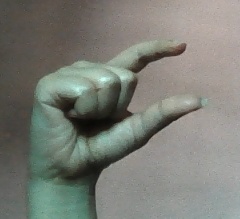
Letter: dal